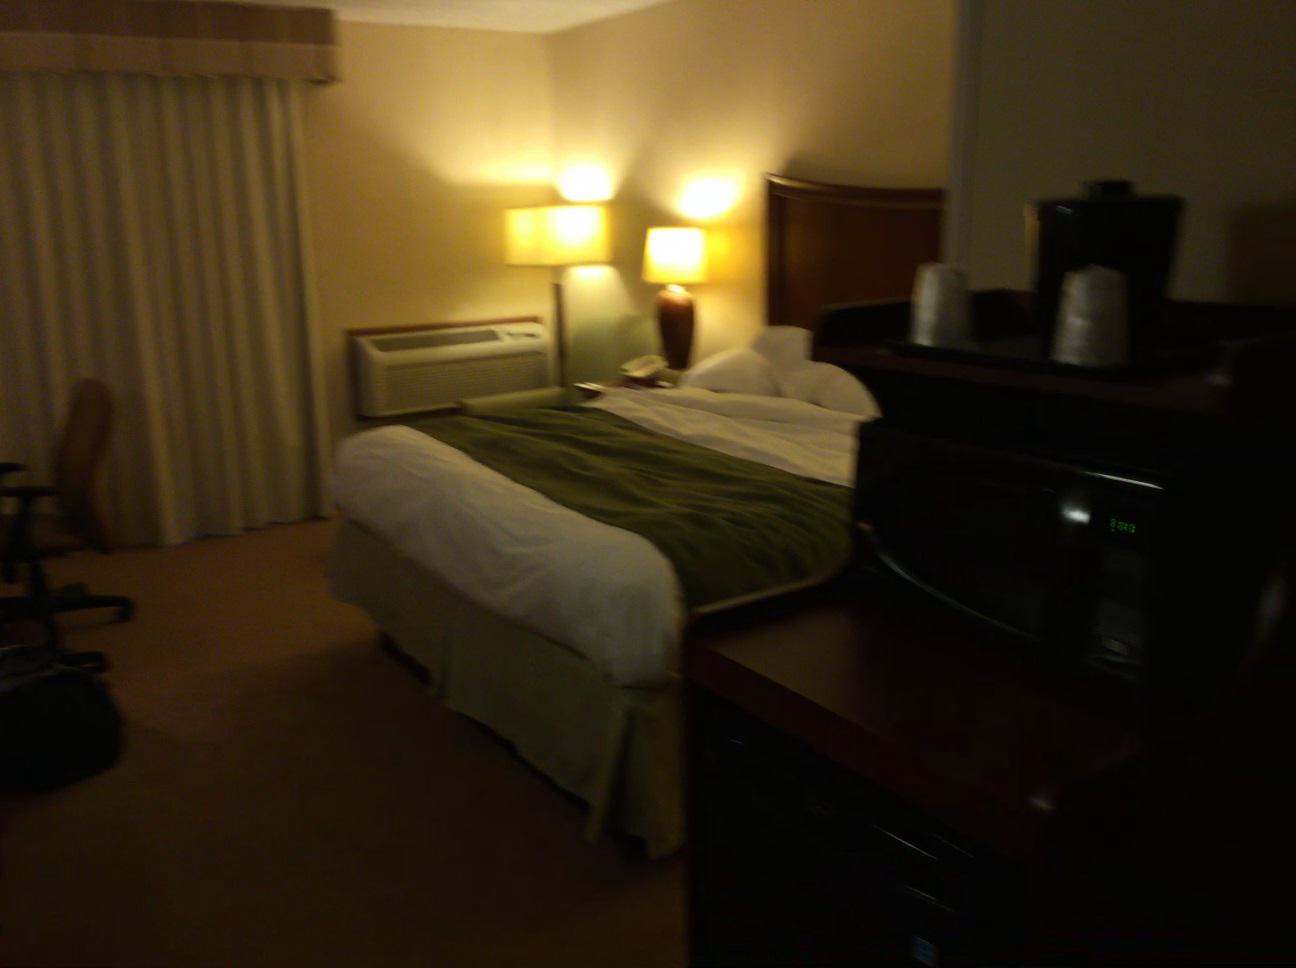
Question: Can the dresser fit right of the refrigerator from the camera's perspective? Final answer should be yes or no.
Answer: Yes